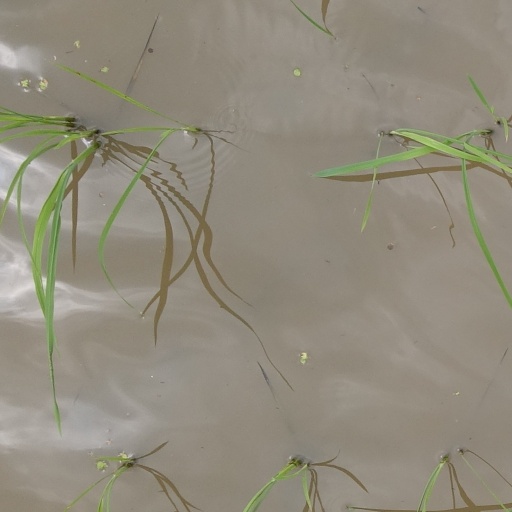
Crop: rice